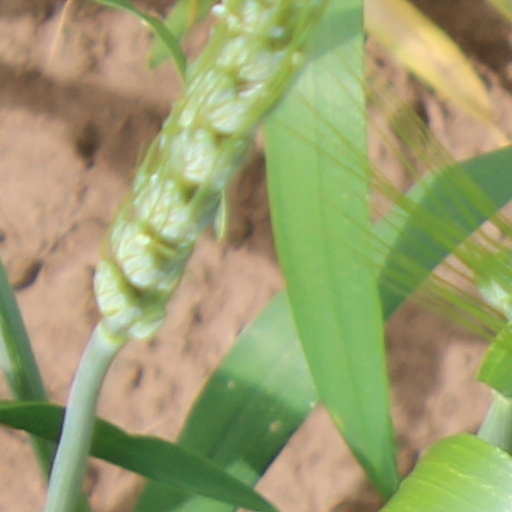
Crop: wheat